Anime Sante, Alcamo

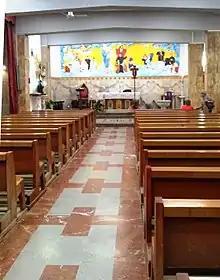
The crypt

The church with one nave, at first had only an altar, for which the painter Raffaele Genovese (from Palermo) realized in 1854 a great canvas representing the Souls of Purgatory, with Our Lady of Miracles above them, and Saint Rocco e Saint Sebastian at the two sides: this painting was lost later.